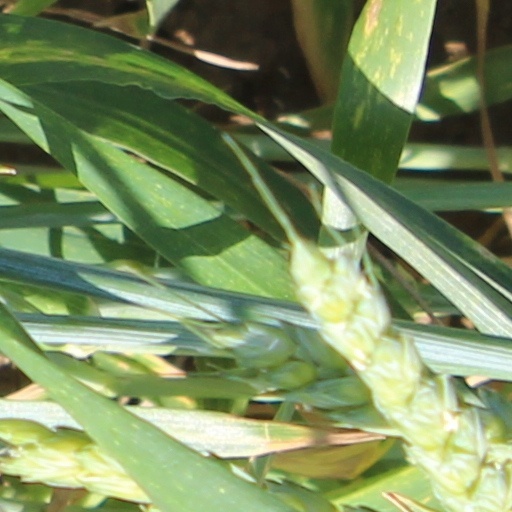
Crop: wheat